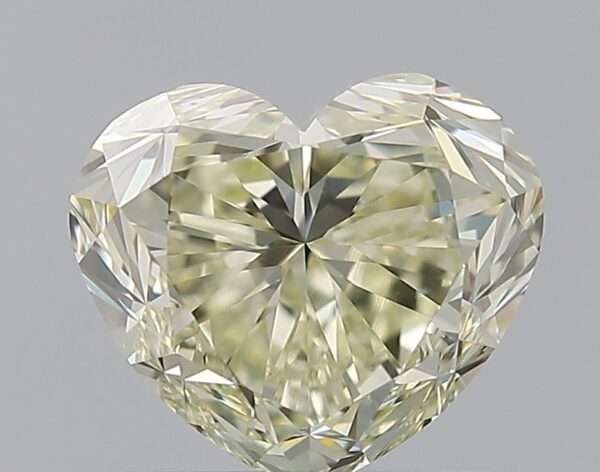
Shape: heart
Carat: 1
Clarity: VS2
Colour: S-T
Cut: GD
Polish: VG
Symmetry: GD
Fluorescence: M
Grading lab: GIA
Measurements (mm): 5.62 x 6.49 x 4.11